Sex

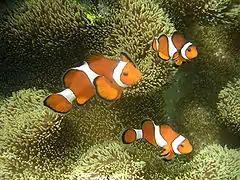
Clownfishes are initially male; the largest fish in a group becomes female.

Some species can change sex over the course of their lifespan, a phenomenon called sequential hermaphroditism.